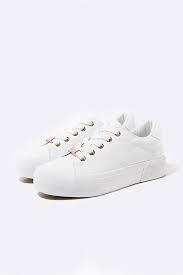
Label: Sneaker